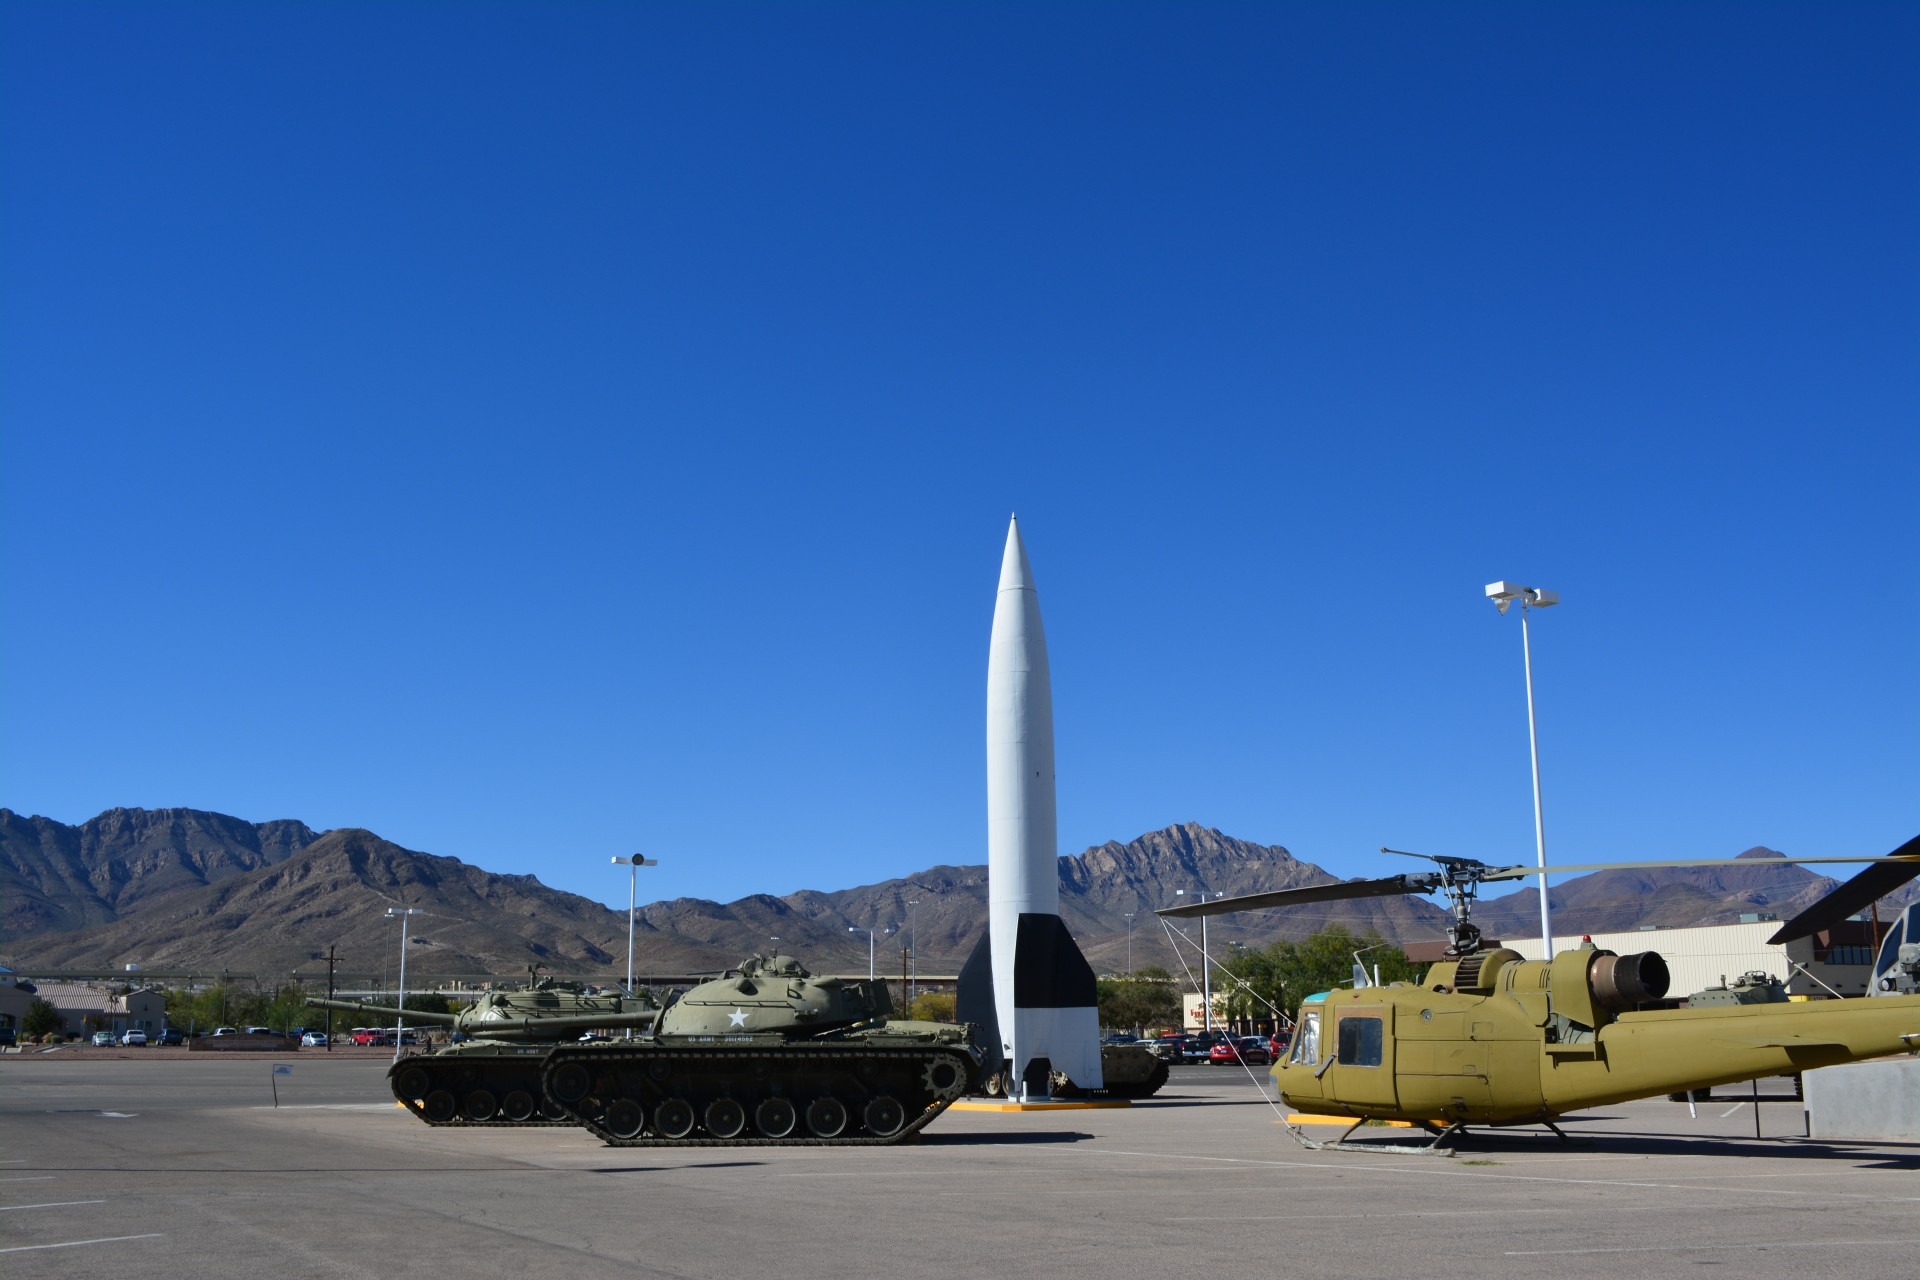
airplane, aircraft, military, army, vehicle, museum, aviation, flight, usa, freedom, helicopter, battle, american, background, honor, ww2, state, fort, tank, texas, lonestar, defense, armor, air force, missile, huey, atmosphere of earth